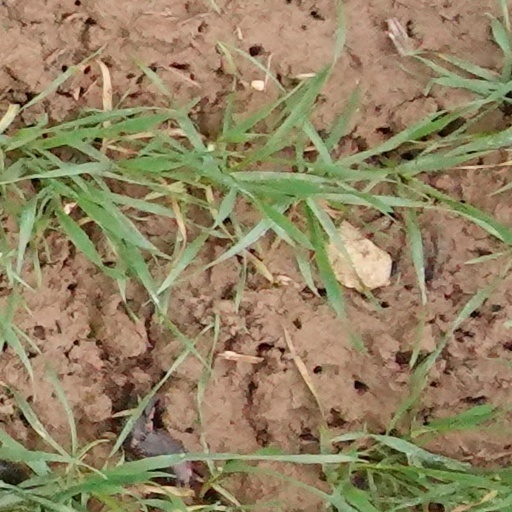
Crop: wheat